Daiwa Major

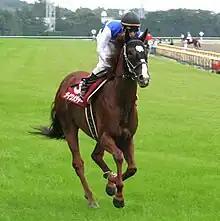
Daiwa Major at Tokyo Racecourse in 2005

Daiwa Major is a retired Japanese Thoroughbred racehorse and active sire. A horse who excelled at distances of , he won the Satsuki Shō, the first leg of the Japanese Triple Crown in 2004. His greatest success, however, came later in his career when he won several of Japan's most important weight-for-age races including the Tennō Shō, the Yasuda Kinen and two runnings of the Mile Championship. He was twice named Japan's champion miler. Daiwa Major made a successful start to his stud career, siring a Group One winner in his first crop.